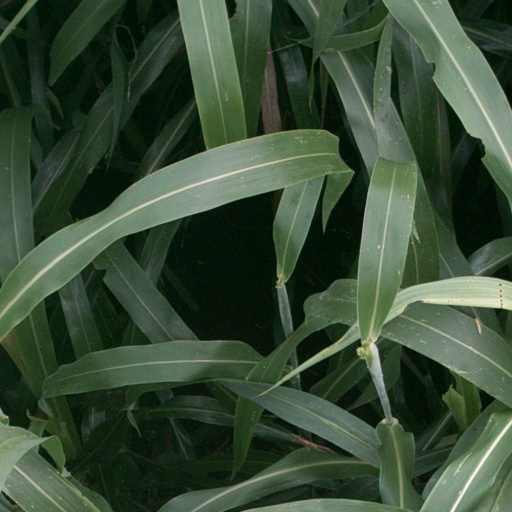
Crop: sorghum